Describe the emotion expressed in this image:  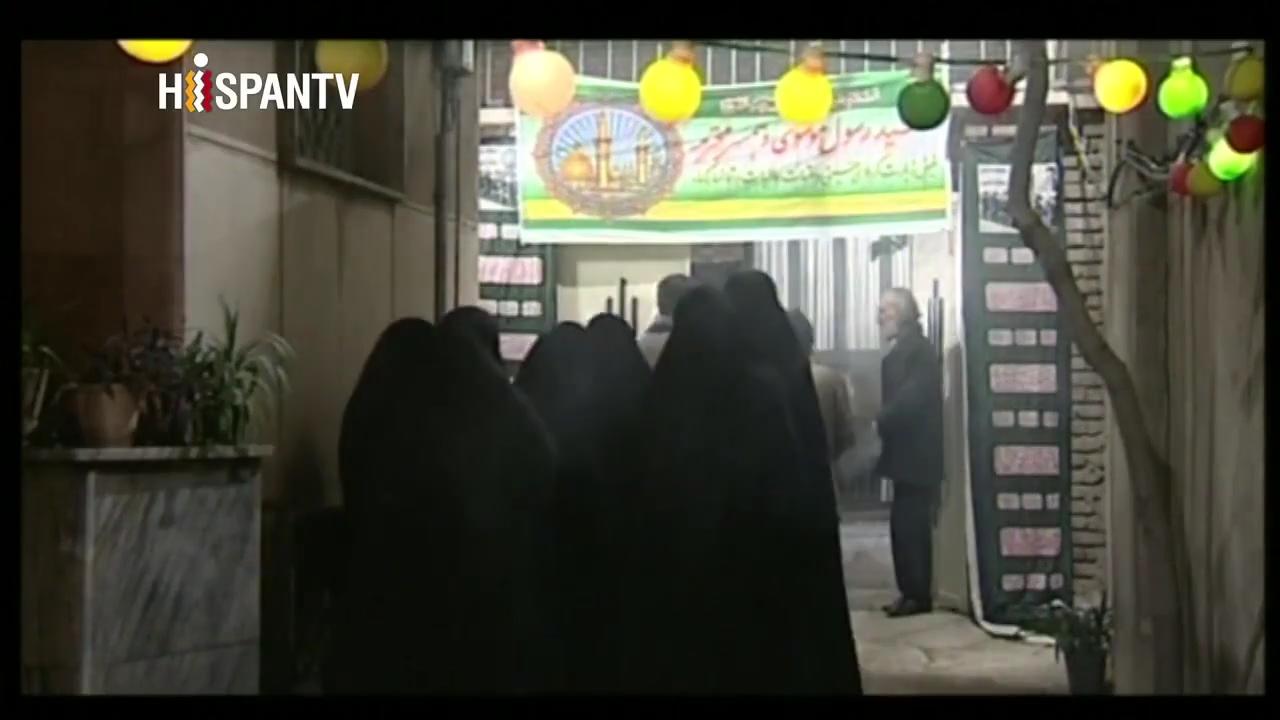
This person displays Fear, valence and arousal with high intensity.